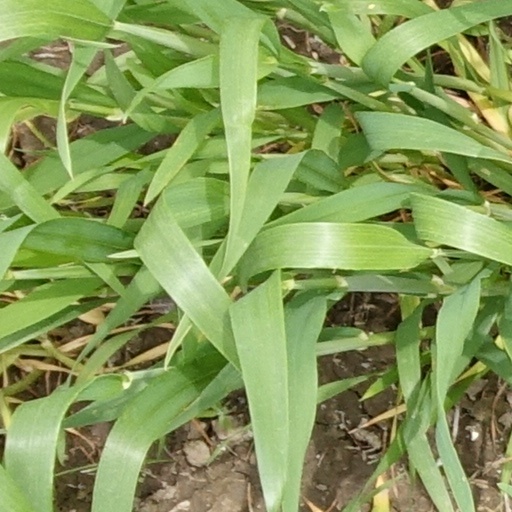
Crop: wheat